Planetarian: The Reverie of a Little Planet

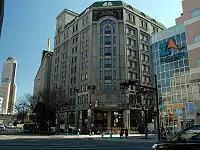
Matsubishi Department Store, the real life counterpart of Flowercrest Department Store in "Planetarian".

The game is set in a post-apocalyptic world. It is said that due to the depletion of natural resources, overpopulation, and the failure of the Space Exploration Project, humanity has virtually eradicated itself through biological and nuclear warfare, turning a once prosperous civilization into complete ruin, cast in darkness and poisoned by constant rain from nuclear fallout. One military invasion in the past was at Mare Nectaris. The bloodshed continues 30 years after the war in a dystopic world via automated war machines, which kill anyone trespassing into their territory. Of the remaining humans, there are those known as "junkers" who go around scavenging for anything in order to survive; the protagonist in the story is one.